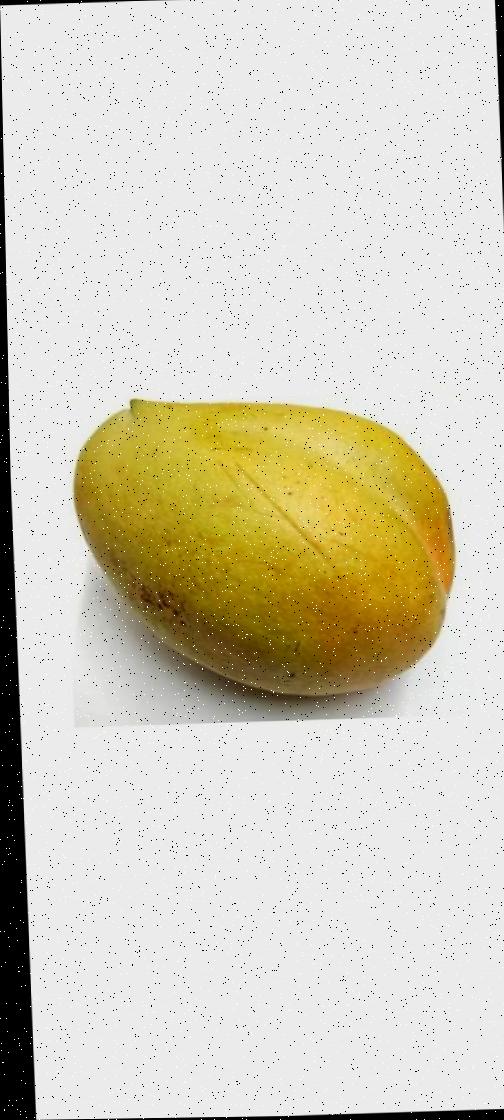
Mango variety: Bari-11